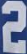
Number: 2